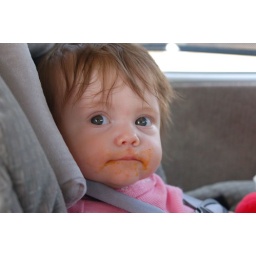
seated in the dining car